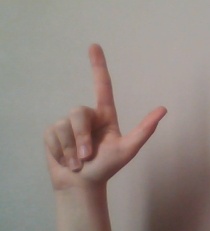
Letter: laam